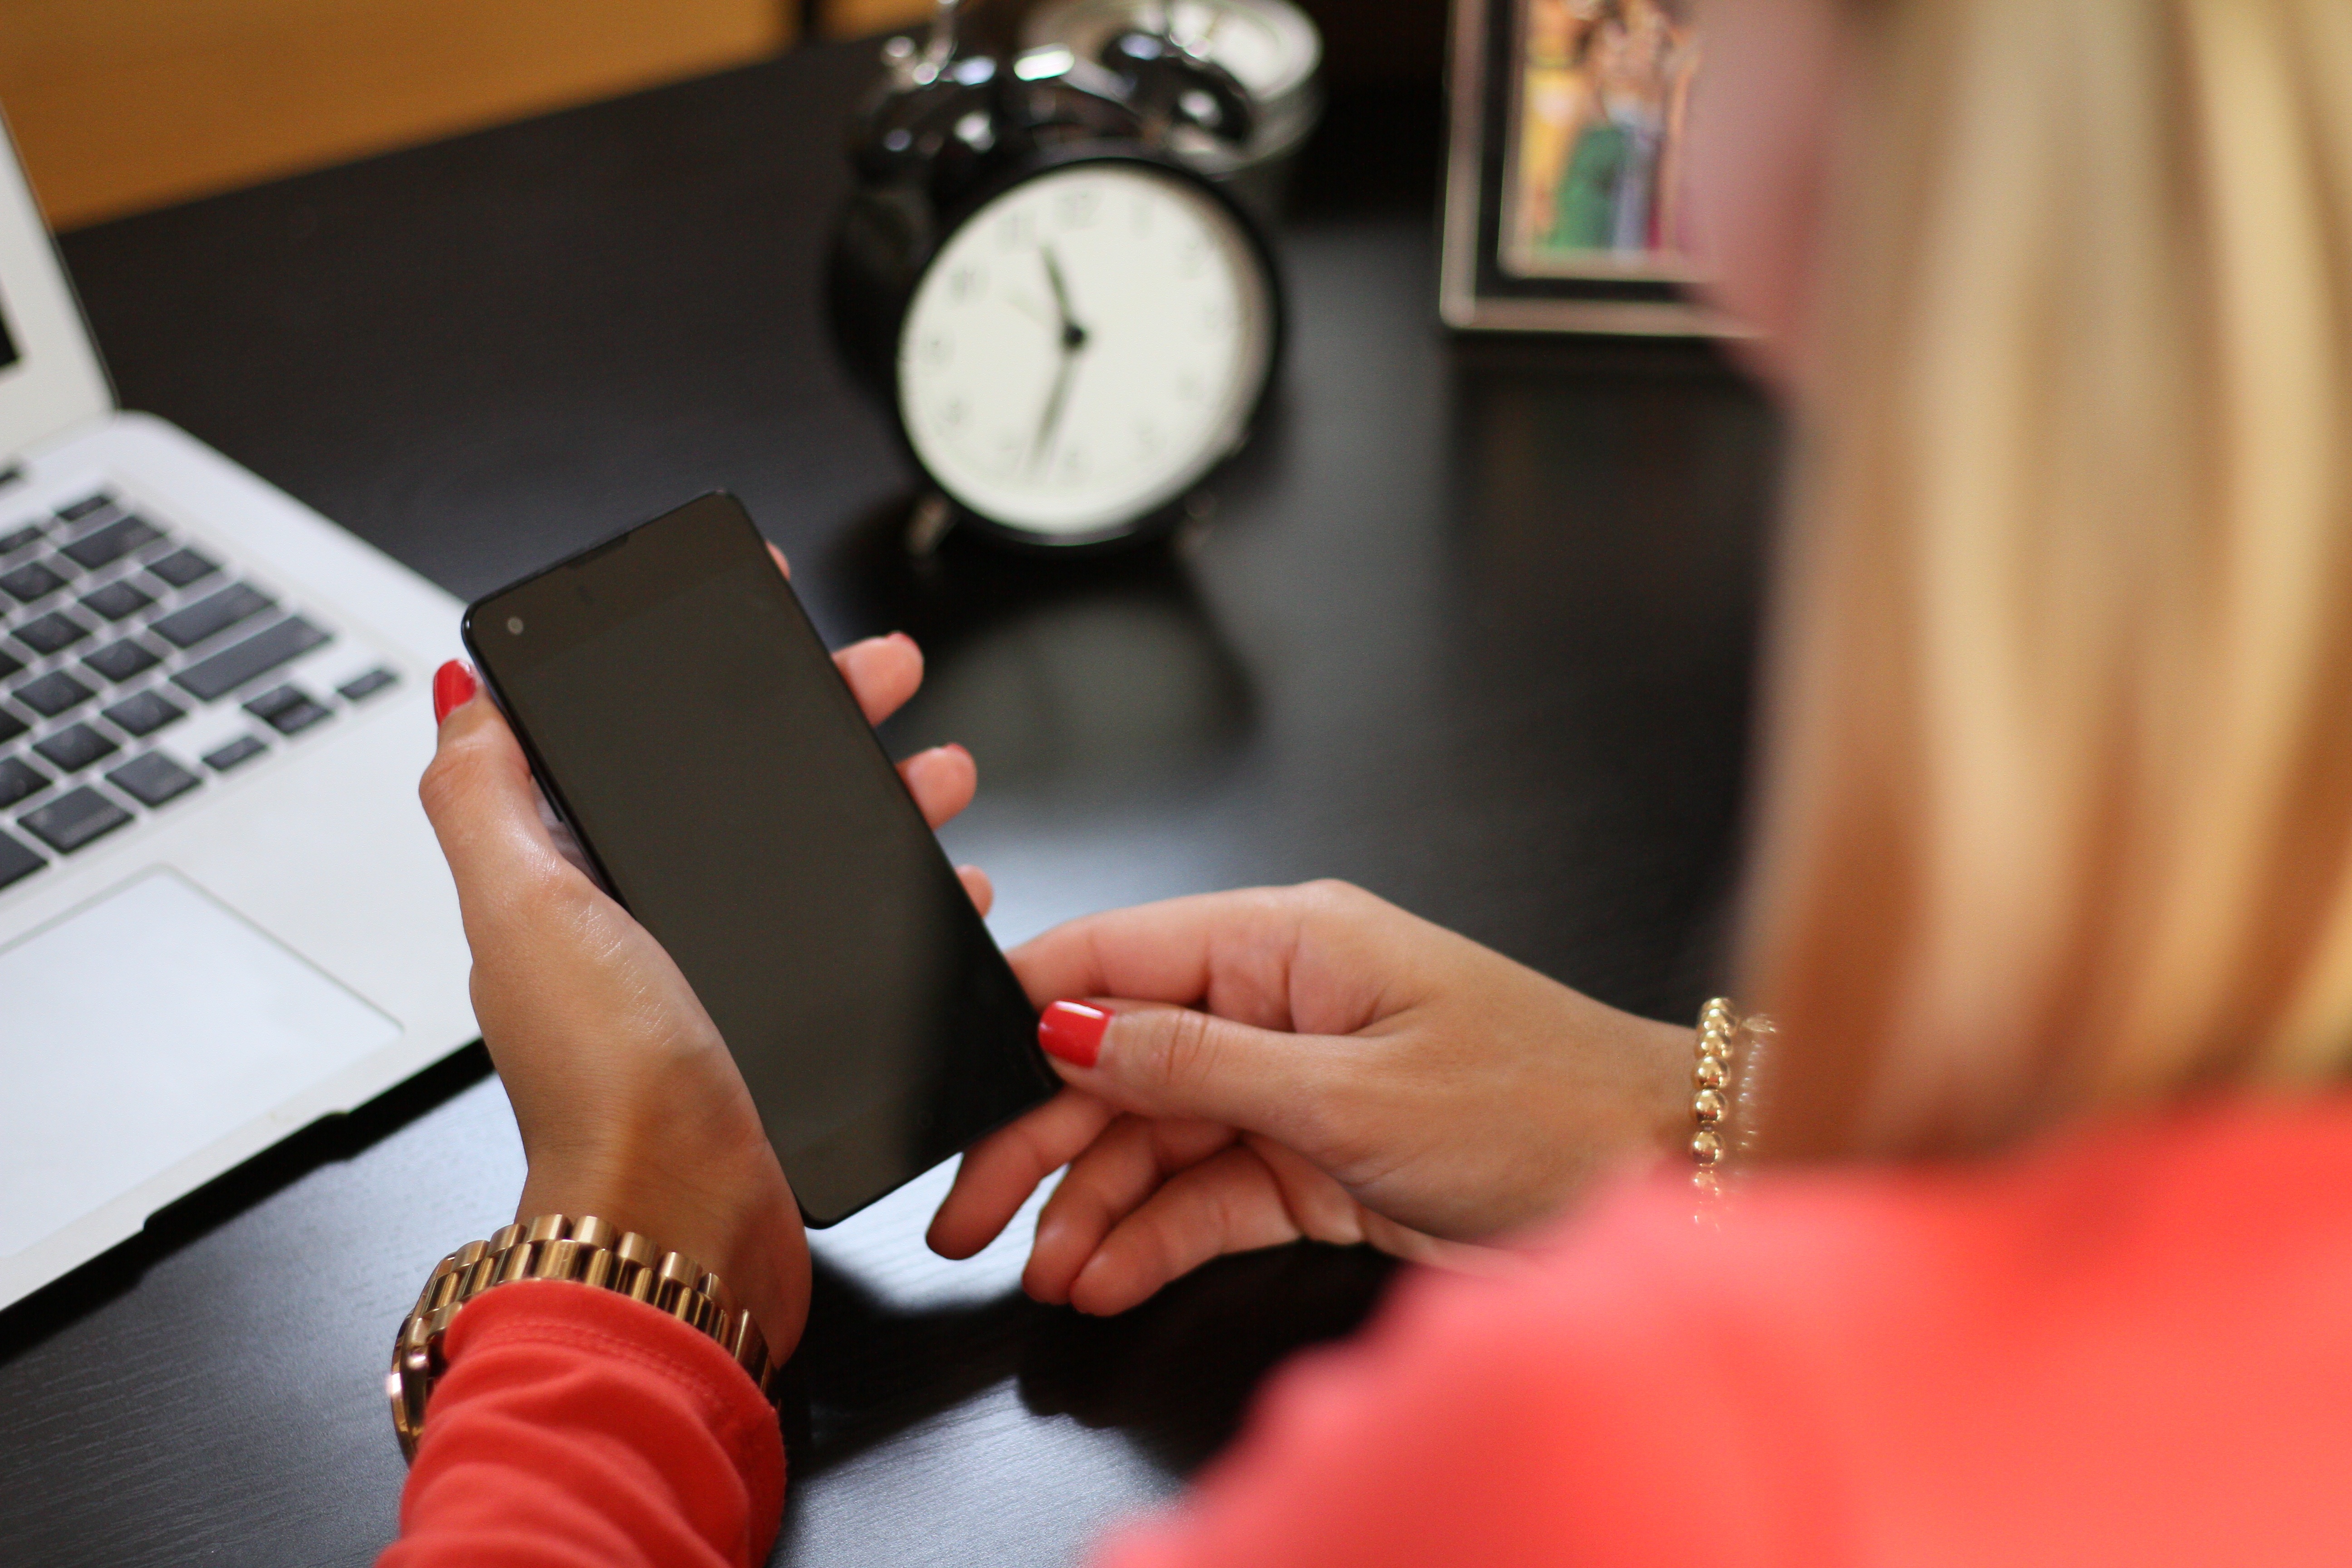
smartphone, watch, hand, woman, clock, leg, finger, red, phone, glasses